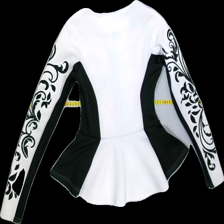
View: back
Type: Jacker
Category: Ladies
Brand: Not Applicable
Colors: White, Black
Material: 95%polyester 5%elastane
Pattern: Glitter
Cut: Regular, C-collar
Season: All
Trend: No trend
Stains: No
Price range: 100-150
Recommended usage: Reuse